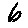
Label: 6